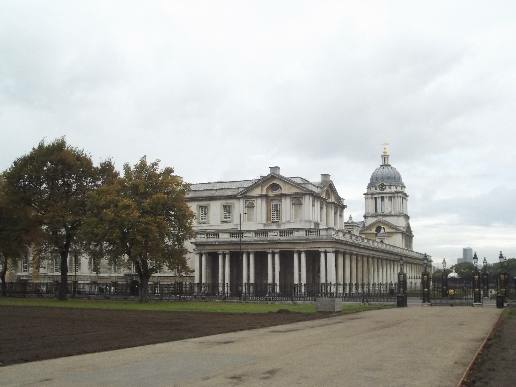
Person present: No